German occupation of Estonia during World War II

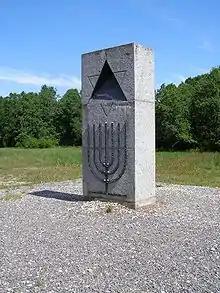
Holocaust memorial at the site of the former Klooga concentration camp, opened on 24th July 2005

The process of Jewish settlement in Estonia began in the 19th century, when in 1865 Alexander II of Russia granted them the right to enter the region. The creation of the Republic of Estonia in 1918 marked the beginning of a new era for the Jews. Approximately 200 Jews fought in combat for the creation of the Republic of Estonia and 70 of these men were volunteers. From the very first days of her existence as a state, Estonia showed her tolerance towards all the peoples inhabiting her territories. On 12 February 1925 the Estonian government passed a law pertaining to the cultural autonomy of minority peoples. The Jewish community quickly prepared its application for cultural autonomy. Statistics on Jewish citizens were compiled. They totaled 3,045, fulfilling the minimum requirement of 3000 for cultural autonomy. In June 1926 the Jewish Cultural Council was elected and Jewish cultural autonomy was declared. Jewish cultural autonomy was of great interest to the global Jewish community. The Jewish National Endowment presented the Estonian government with a certificate of gratitude for this achievement.